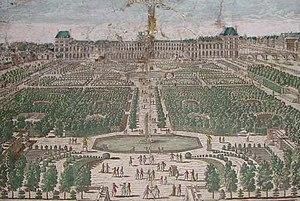
Le jardin des Tuileries, parfois appelé jardins des Tuileries au pluriel, est un parc parisien du 1ᵉʳ arrondissement créé au XVIᵉ siècle, à l'emplacement d'anciennes tuileries qui lui ont donné son nom.
L'axe historique de Paris ou voie royale est une voie rectiligne qui traverse l'ouest de Paris et, en banlieue, une partie des Hauts-de-Seine. Elle va du Louvre au cœur de Paris jusque, une dizaine de kilomètres plus à l'ouest, le quartier d'affaires de La Défense situé sur les territoires de Puteaux, Courbevoie, La Garenne-Colombes et Nanterre. Cette perspective urbanistique majeure de l'ouest parisien, relie plus précisément de nos jours, toujours d'est en ouest, la statue équestre de Louis XIV, dans la cour Napoléon du Louvre, et la Grande Arche de la Défense. Elle passe par le jardin des Tuileries, la place de la Concorde, l'avenue des Champs-Élysées, la place Charles-de-Gaulle avec l'Arc de Triomphe, l'avenue de la Grande Armée et — au-delà de la porte Maillot — traverse Neuilly-sur-Seine en tant que route nationale 13, nommée dans cette commune avenue Charles-de-Gaulle, avant de franchir la Seine par le pont de Neuilly et atteindre La Défense.
Le palais des Tuileries est un ancien palais parisien, aujourd'hui détruit, dont la construction commença en 1564 sous l'impulsion de Catherine de Médicis, à l'emplacement occupé auparavant par l'une des trois fabriques de tuiles établies en 1372 à côté de l'hôpital des Quinze-Vingts, non loin du vieux Louvre. Agrandi au fil du temps et unifié avec le palais du Louvre en 1860, il disposait d'une immense façade et il était le point focal du grand axe historique de Paris conçu à partir de ce palais.